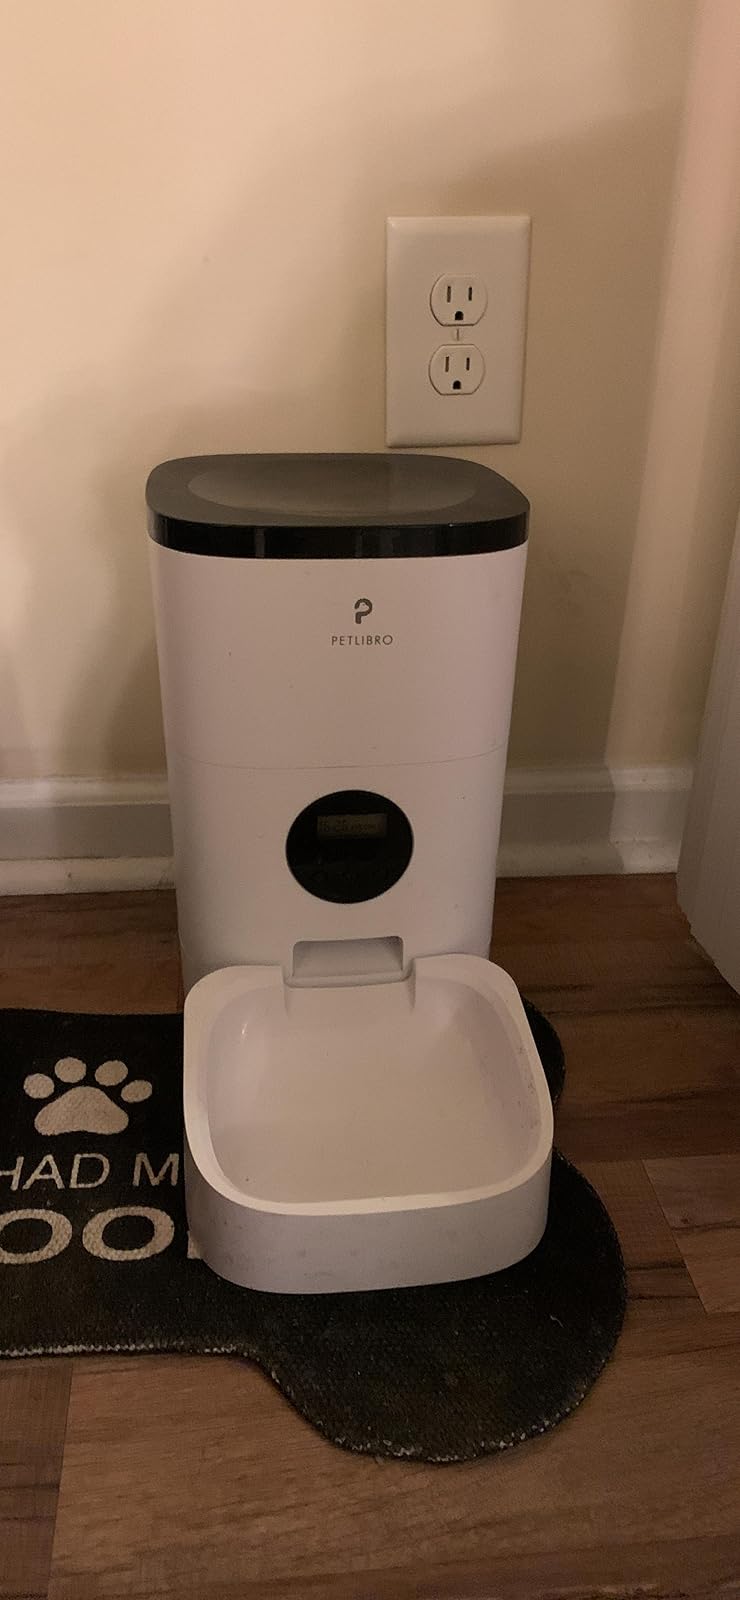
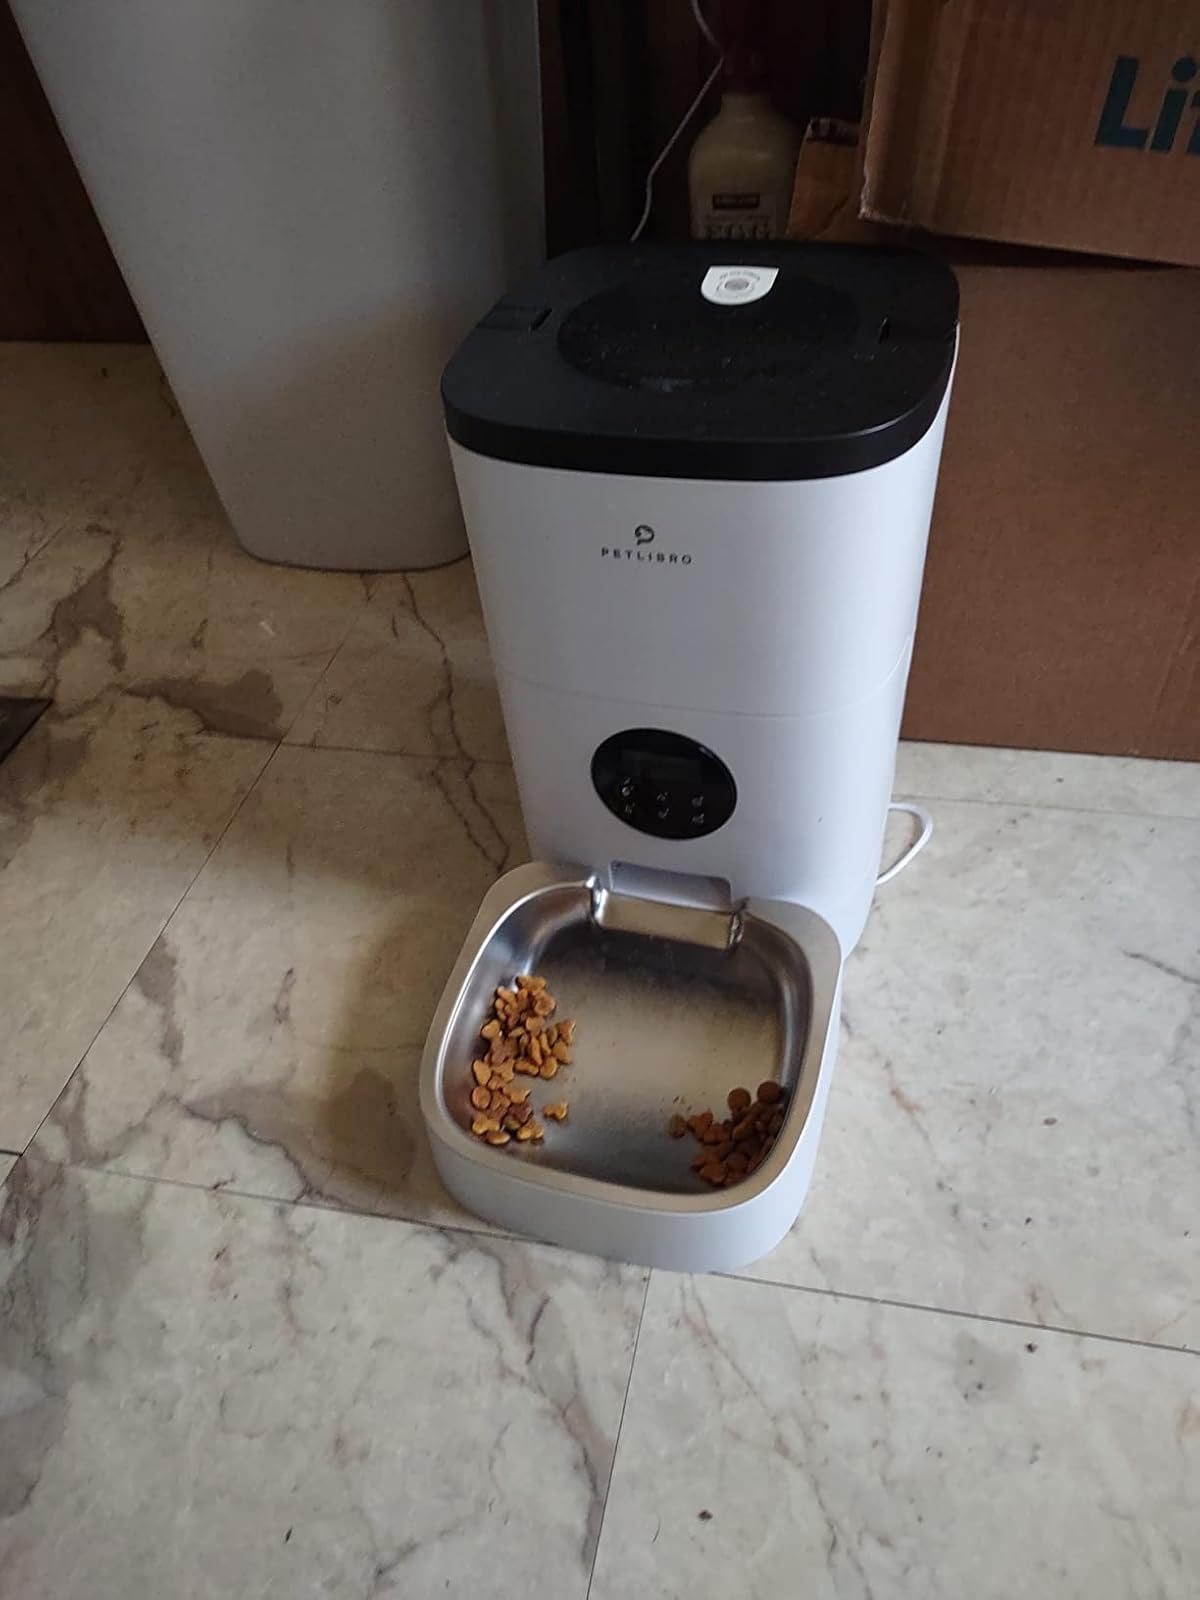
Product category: items_feeder
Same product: yes